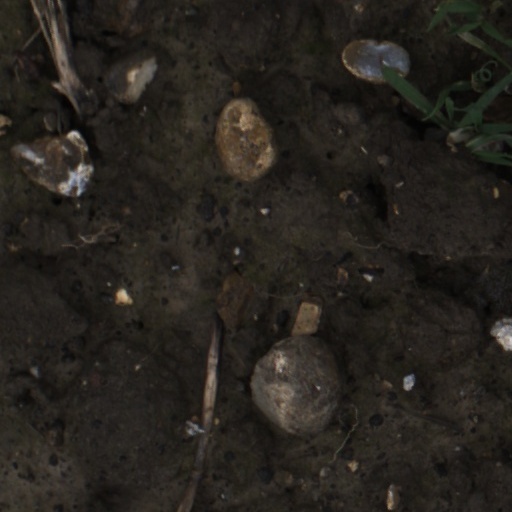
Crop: wheat